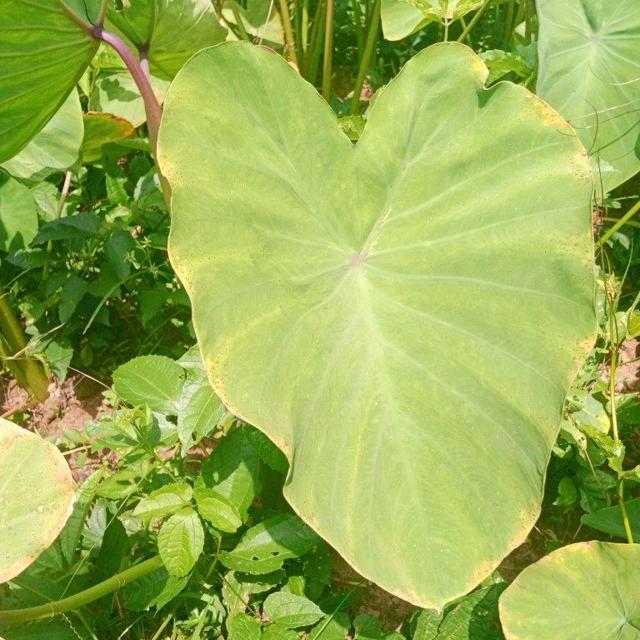
Label: Early_Blight